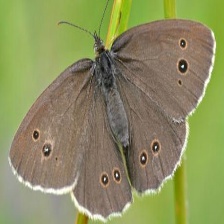
Species: WOOD SATYR
Butterfly family (ImageNet category): ringlet